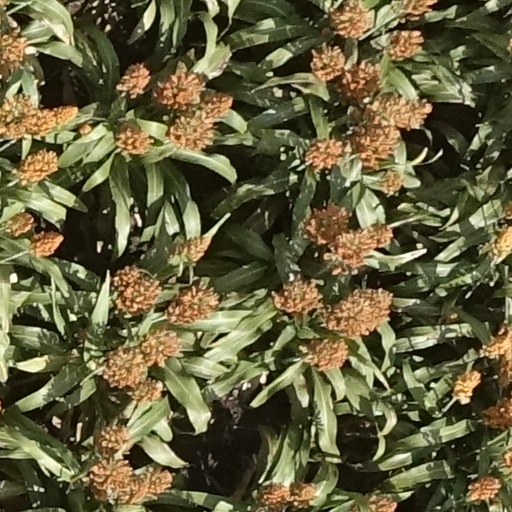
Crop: sorghum